Sid Emery

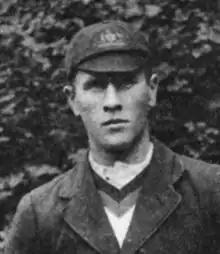
Sid Emery in 1912

Sidney Hand Emery (15 October 1885 – 7 January 1967) was an Australian cricketer who played in four Tests in 1912. He played first-class cricket for New South Wales from 1908 to 1912.